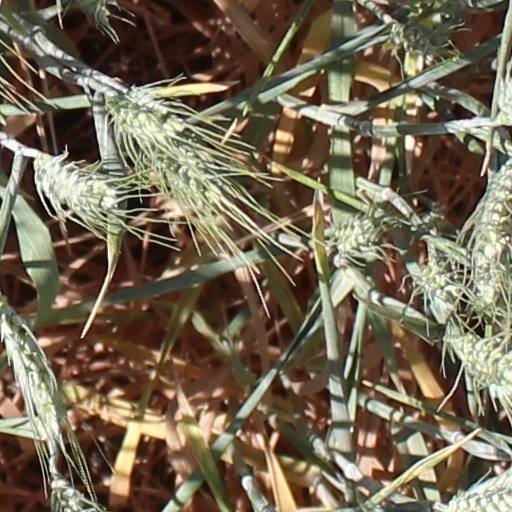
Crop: wheat